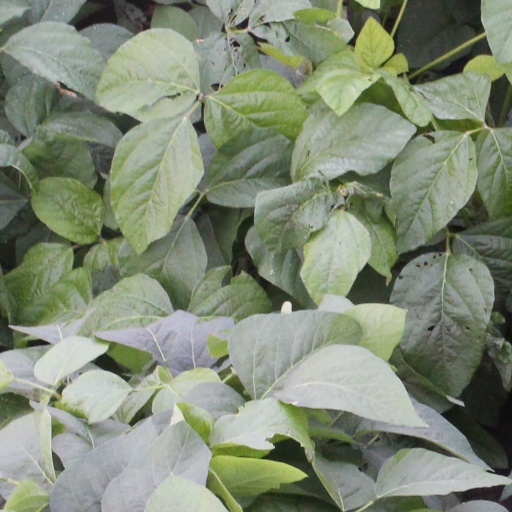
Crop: soybean